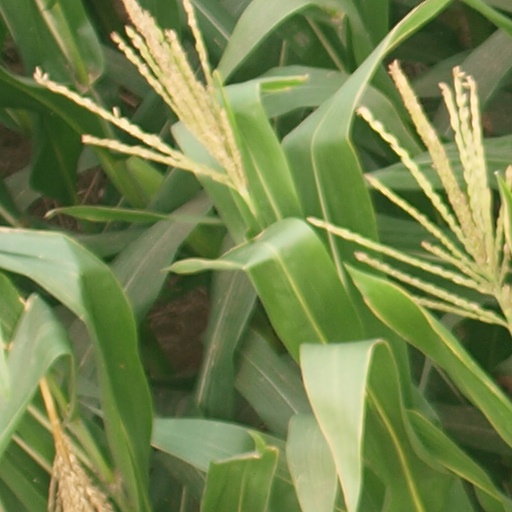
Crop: maize; corn